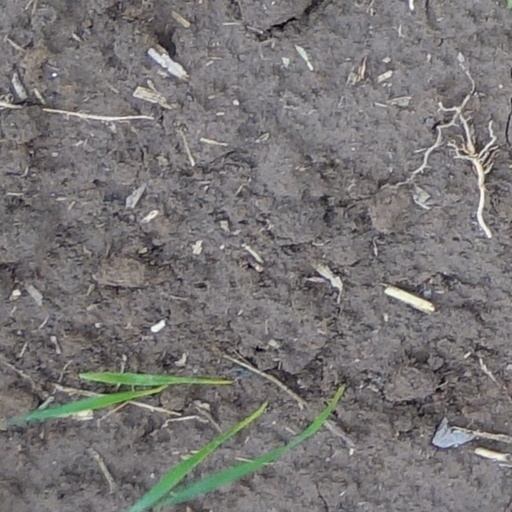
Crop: wheat